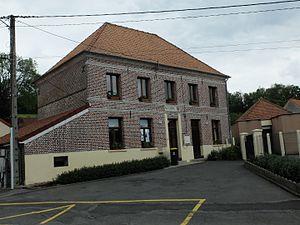
Vue de la mairie de Seninghem.
Seninghem est une commune française située dans le département du Pas-de-Calais en région Hauts-de-France.